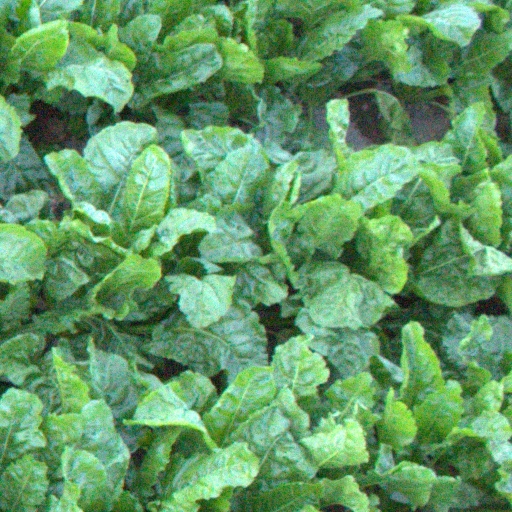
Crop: sugar beet